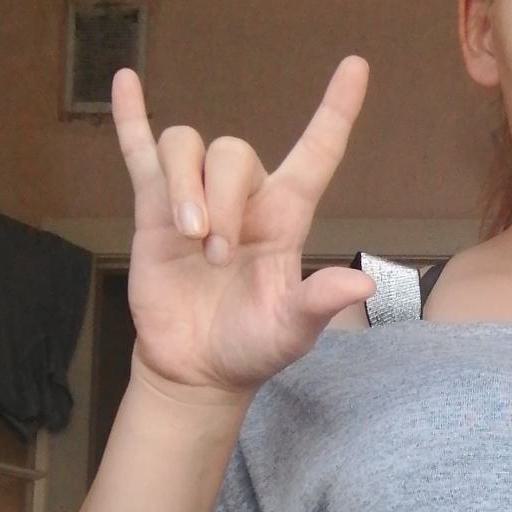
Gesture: rock